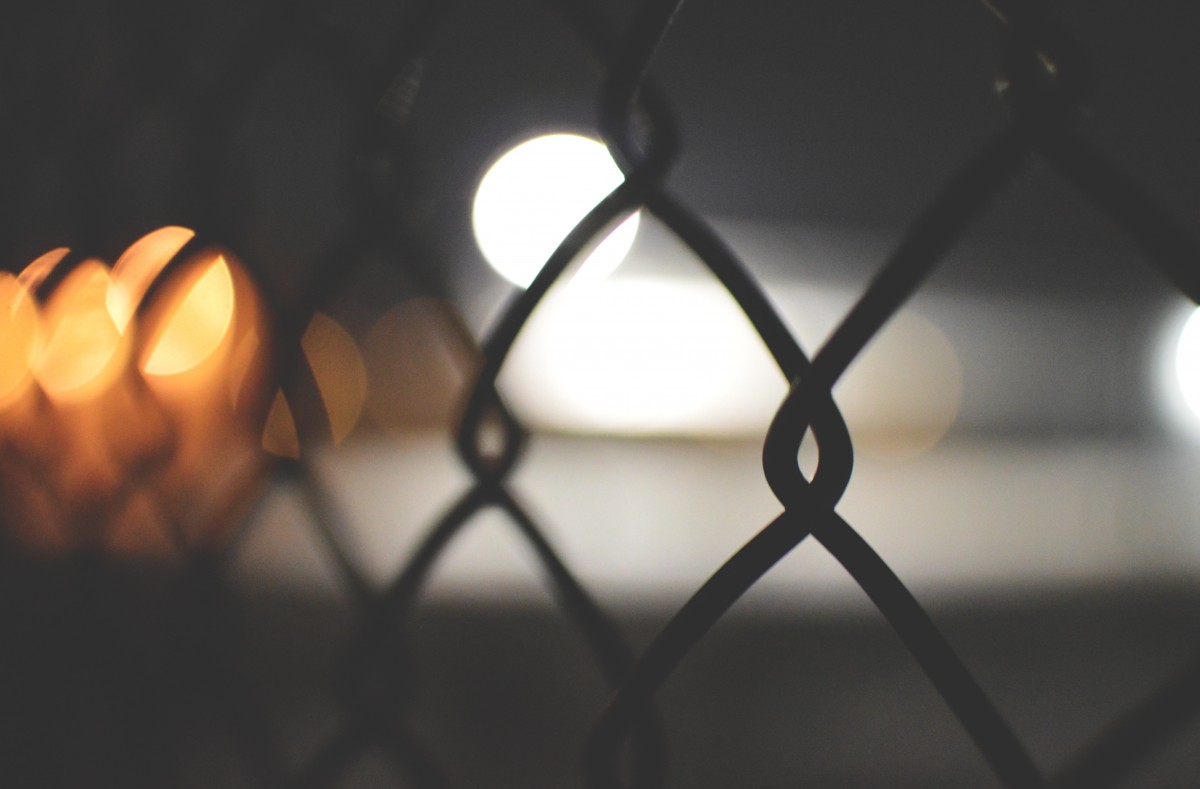
Tags: bokeh, fence, sunlight, line, reflection, shadow, darkness, chainlink, black, chain link, lighting, circle, close up, symmetry, shape